Arya Samaj in Mozambique

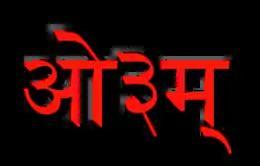
AUM or OM is considered by the Arya Samaj to be the highest and most proper name of God.

Arya Samaj was formed in Mozambique following the visit by Arya Samaji preacher, Bhawani Dayal, when Hindus in the capital, Lourenço Marques, formed the "Bharat Sabha" in 1933, on the basis of Vedic teachings. A Veda "Mandir" (temple) was built in 1937 and many Arya Samaji preachers visited the "Mandir" in subsequent years.